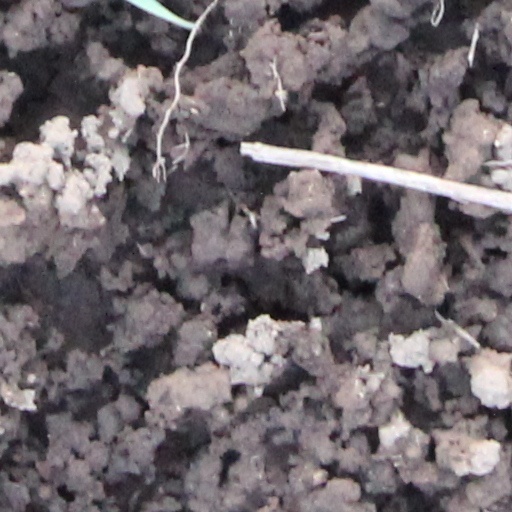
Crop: wheat